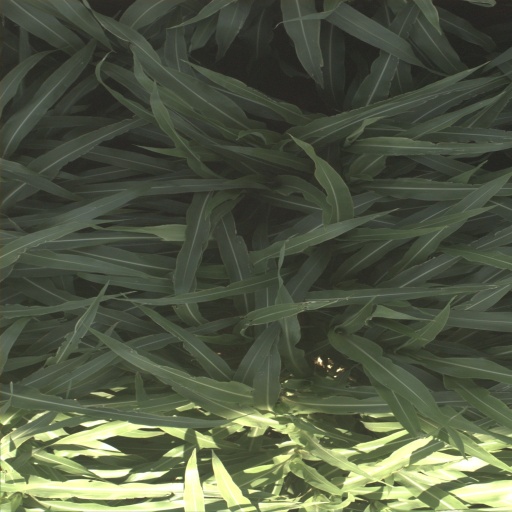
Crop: sorghum